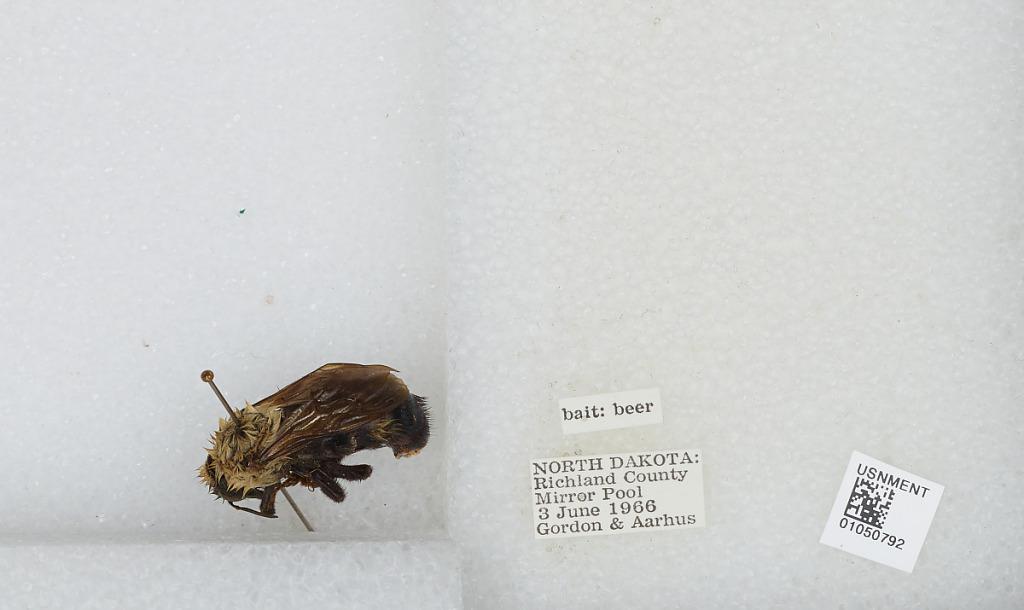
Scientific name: Bombus sp.
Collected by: Gordon & Aarhus
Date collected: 1966-6-3
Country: United States
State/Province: North Dakota
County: Richland
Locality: Mirror Pool
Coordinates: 46.5264, -97.2403